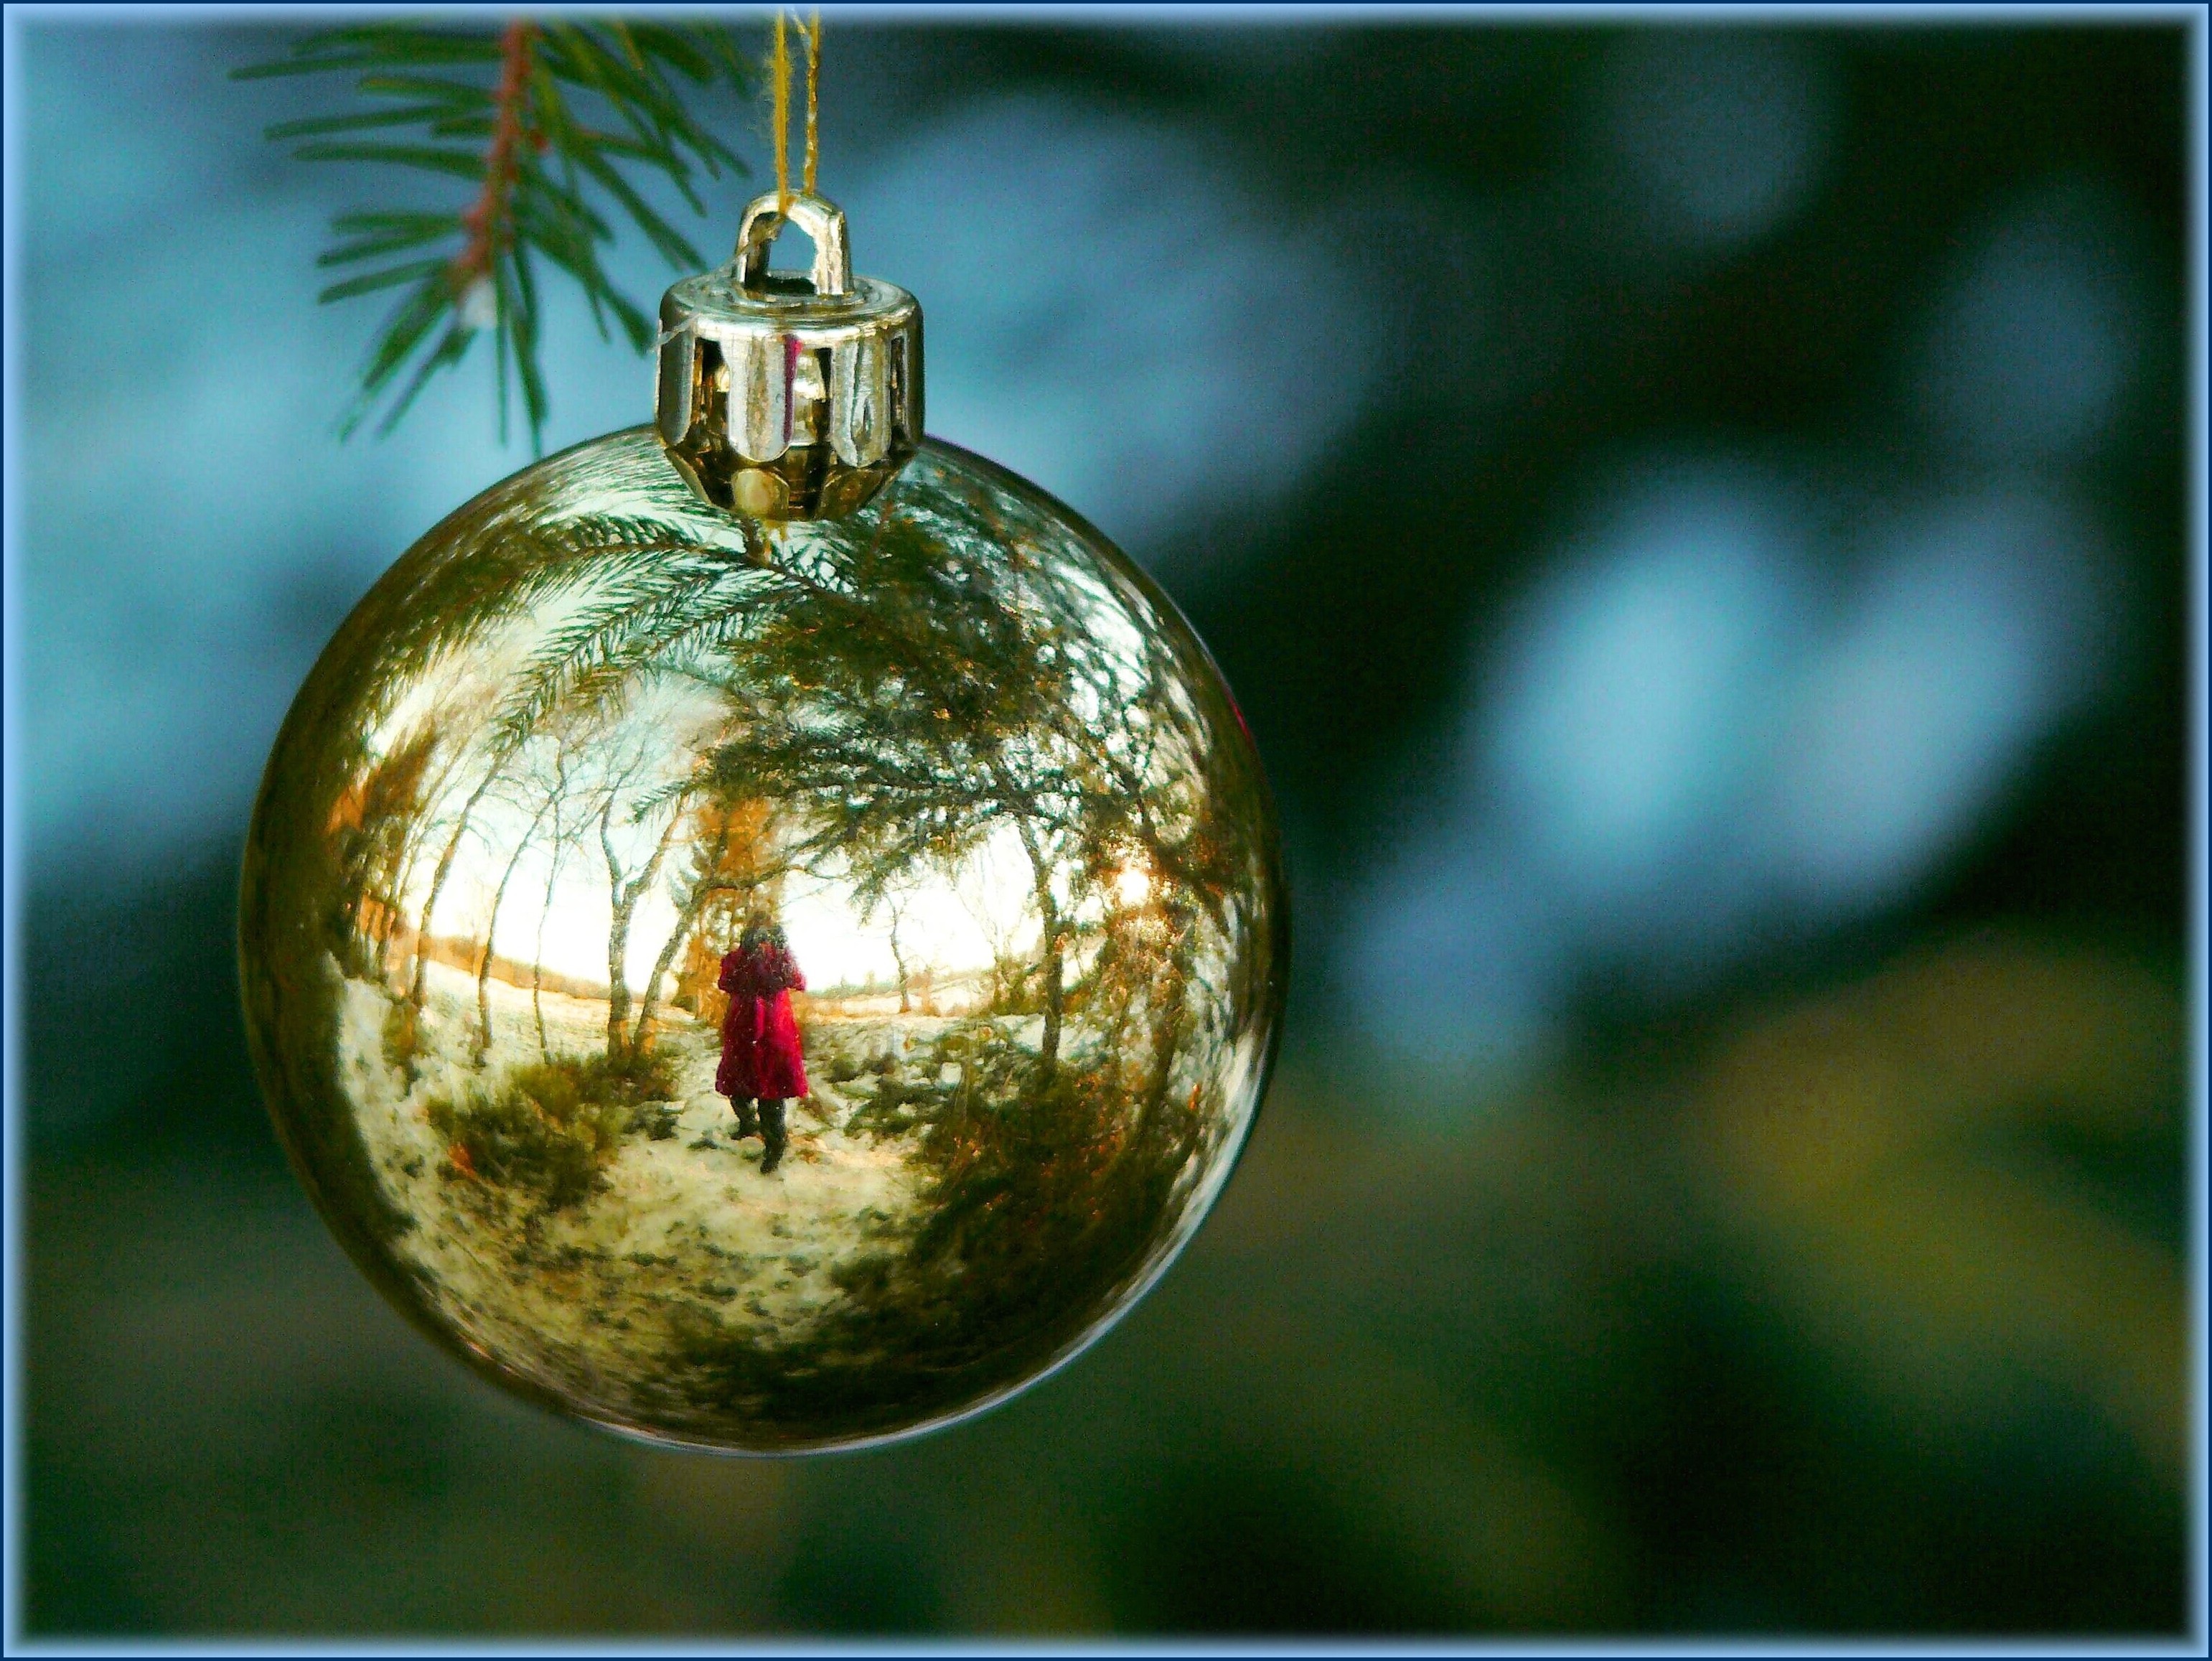
branch, winter, light, glass, atmosphere, decoration, green, golden, christmas, fir, lighting, decor, christmas ornament, sparkle, advent, christmas decoration, christmas time, jewellery, gold, ball, reflections, mirroring, christmas balls, christmas decorations, weihnachtsbaumschmuck, christmas ornaments, tree decorations, pine needles, winter time, glaskugeln